Land diving

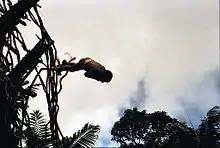
The divers cross their arms to prevent injury.

Land diving has become a tourist attraction for the villagers. The tourism aspect of land diving has come with some debate, such as maintaining the custom's integrity while gaining attention. To prevent commercialization of land diving, a tourism council that handles the tourists and presentation was formed by the chiefs. The tourism office works with tour companies and provides revenue by bringing in foreigners. The local control and government support maintain the ritual's authenticity, while encouraging promotion. In 1982, tourists paid 35 pounds per person to watch the event. Tourists watching the land-diving today typically pay 10,000–12,000 vatu per person (around $100–120). Though it was an annual event, land diving now occurs weekly from April to June because of its profitability. Some tourists want to try land diving themselves, but are often denied for fear of safety. In 2006, commercial filming of the ritual was banned by the Vanuatu Cultural Centre to protect the culture.